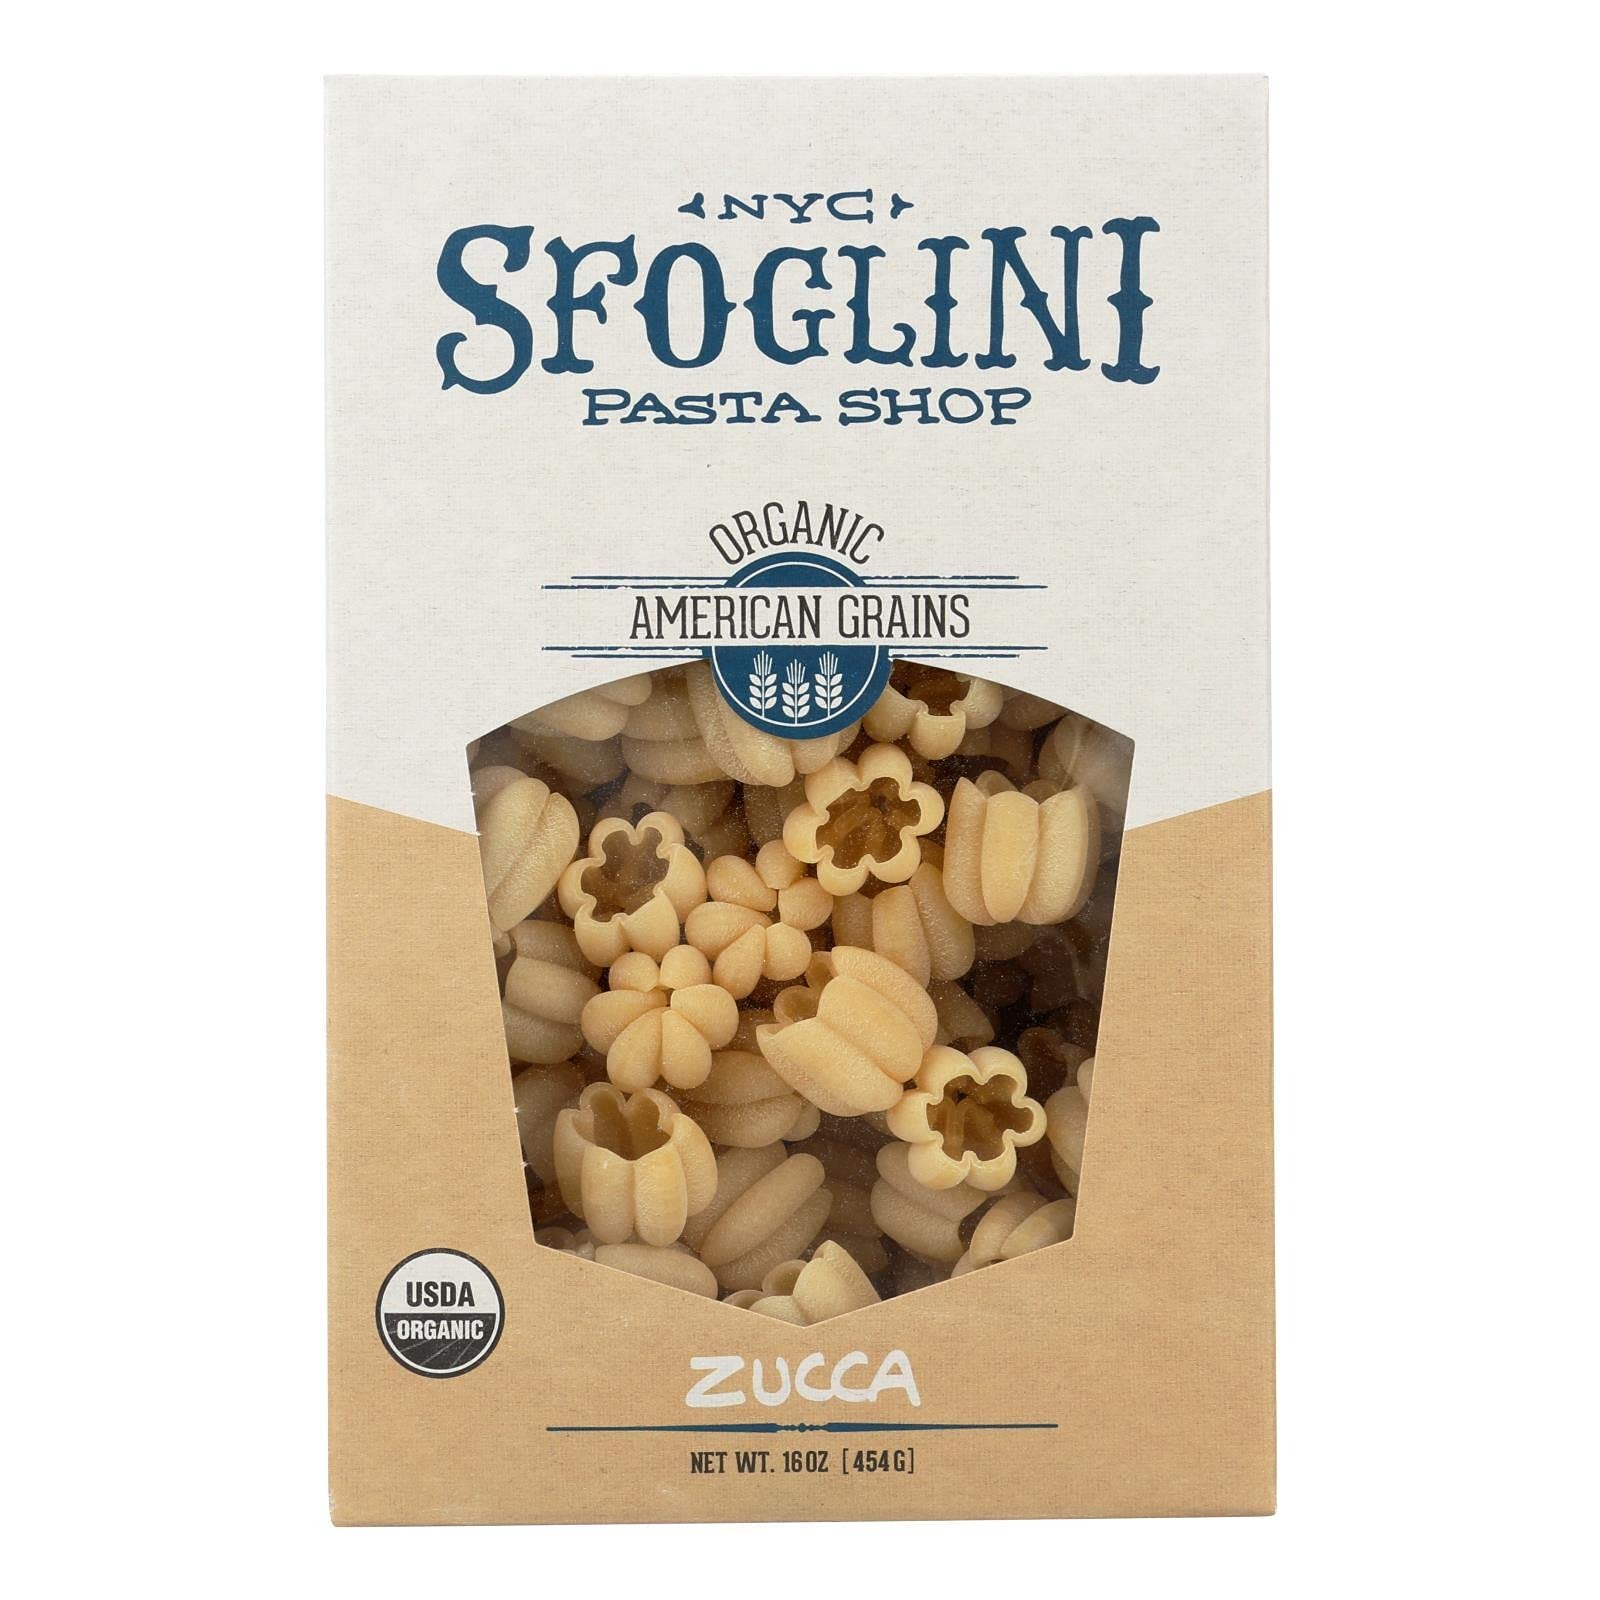
Item Name: Sfoglini Zucca - Case of 6 - 16 oz.
Bullet Point 1: ZUCCA,OG2,SEMOLINA
Bullet Point 2: No Artificial Ingredients
Bullet Point 3: No refined Sugar
Product Description: Plump and round as the end of a zucchini or an open pumpkin, zucca or fioretti “little flower” offers a pasta pocket that fills up with any red or creamy sauce to deliver a perfect juicy bite.
Value: 96.0
Unit: Fl Oz

Price: 60.19